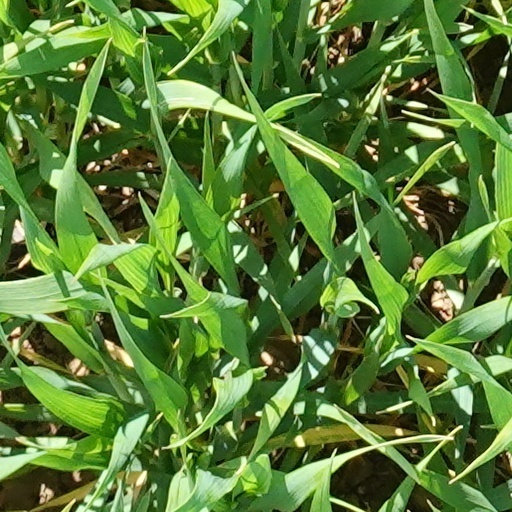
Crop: wheat